Shalu railway station

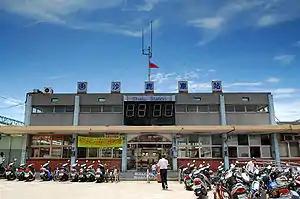

Shalu station is a railway station on the Western Trunk line of Taiwan Railway. It was built in May 1919 and is located in Shalu District, Taichung, Taiwan.